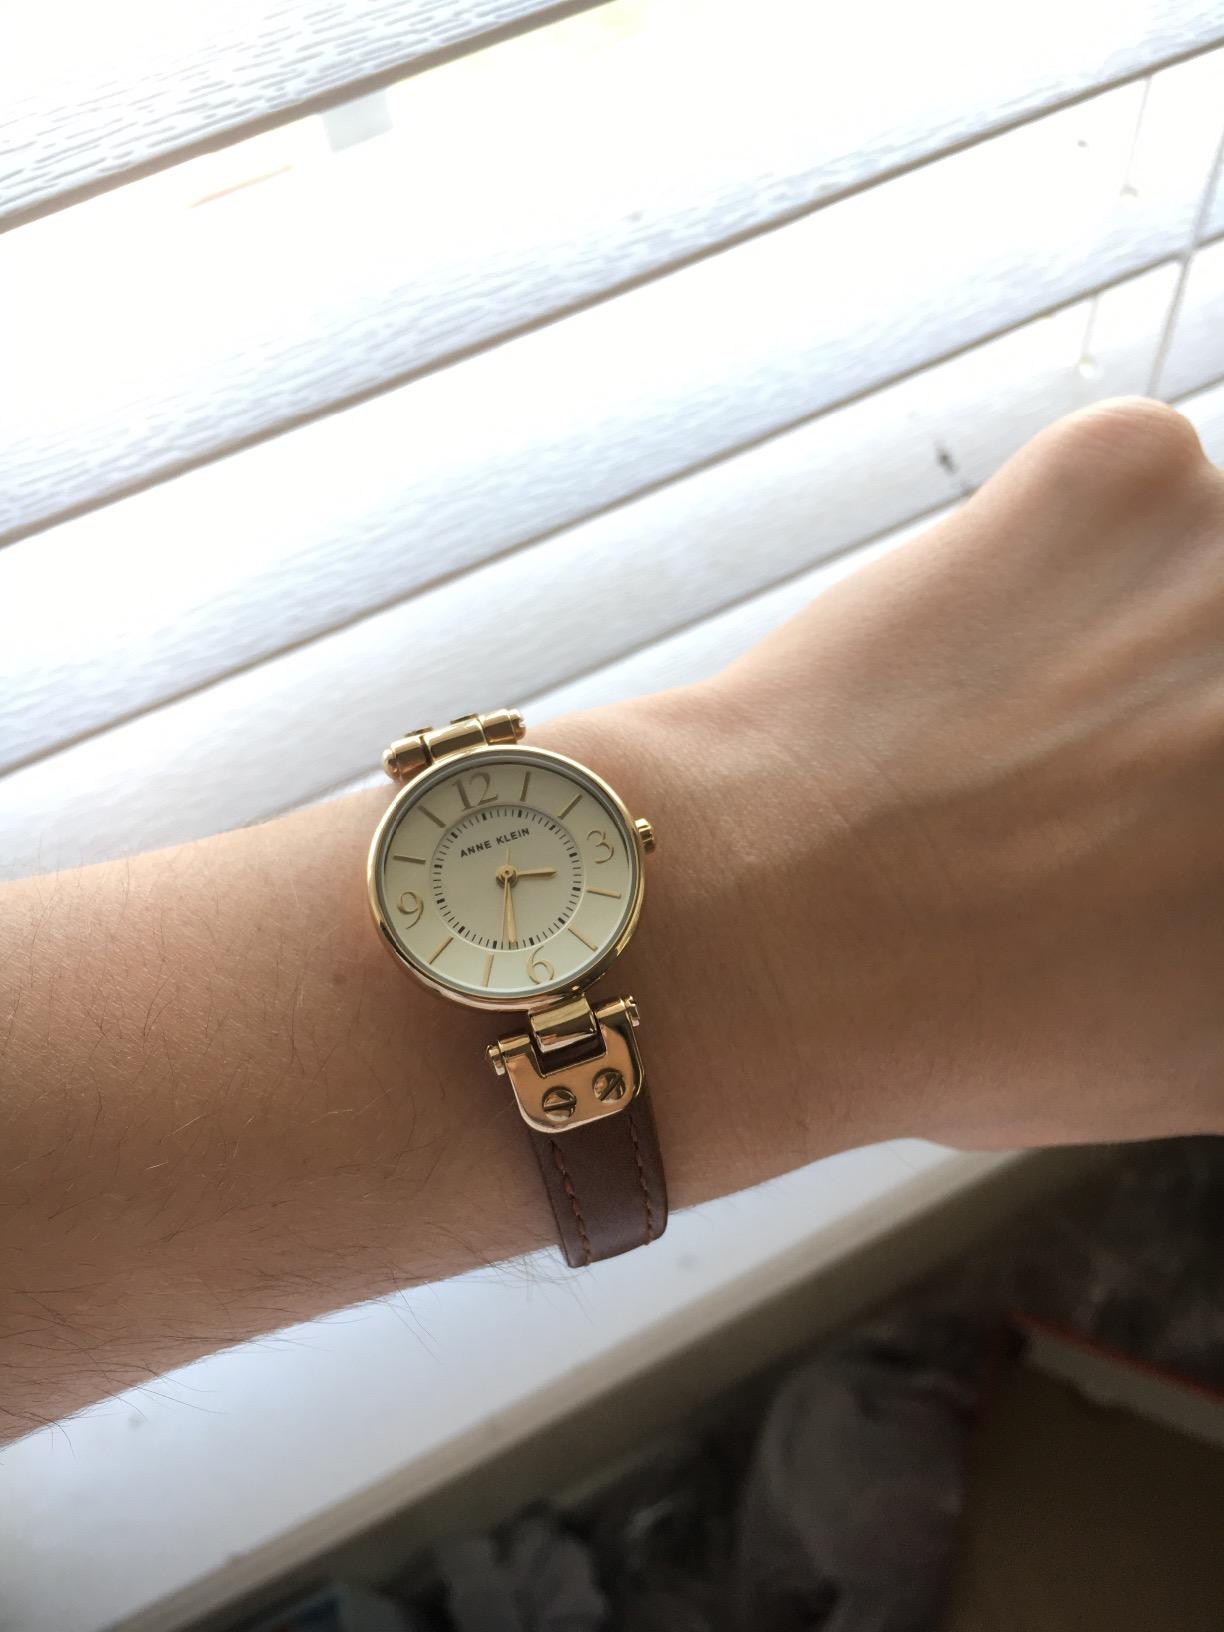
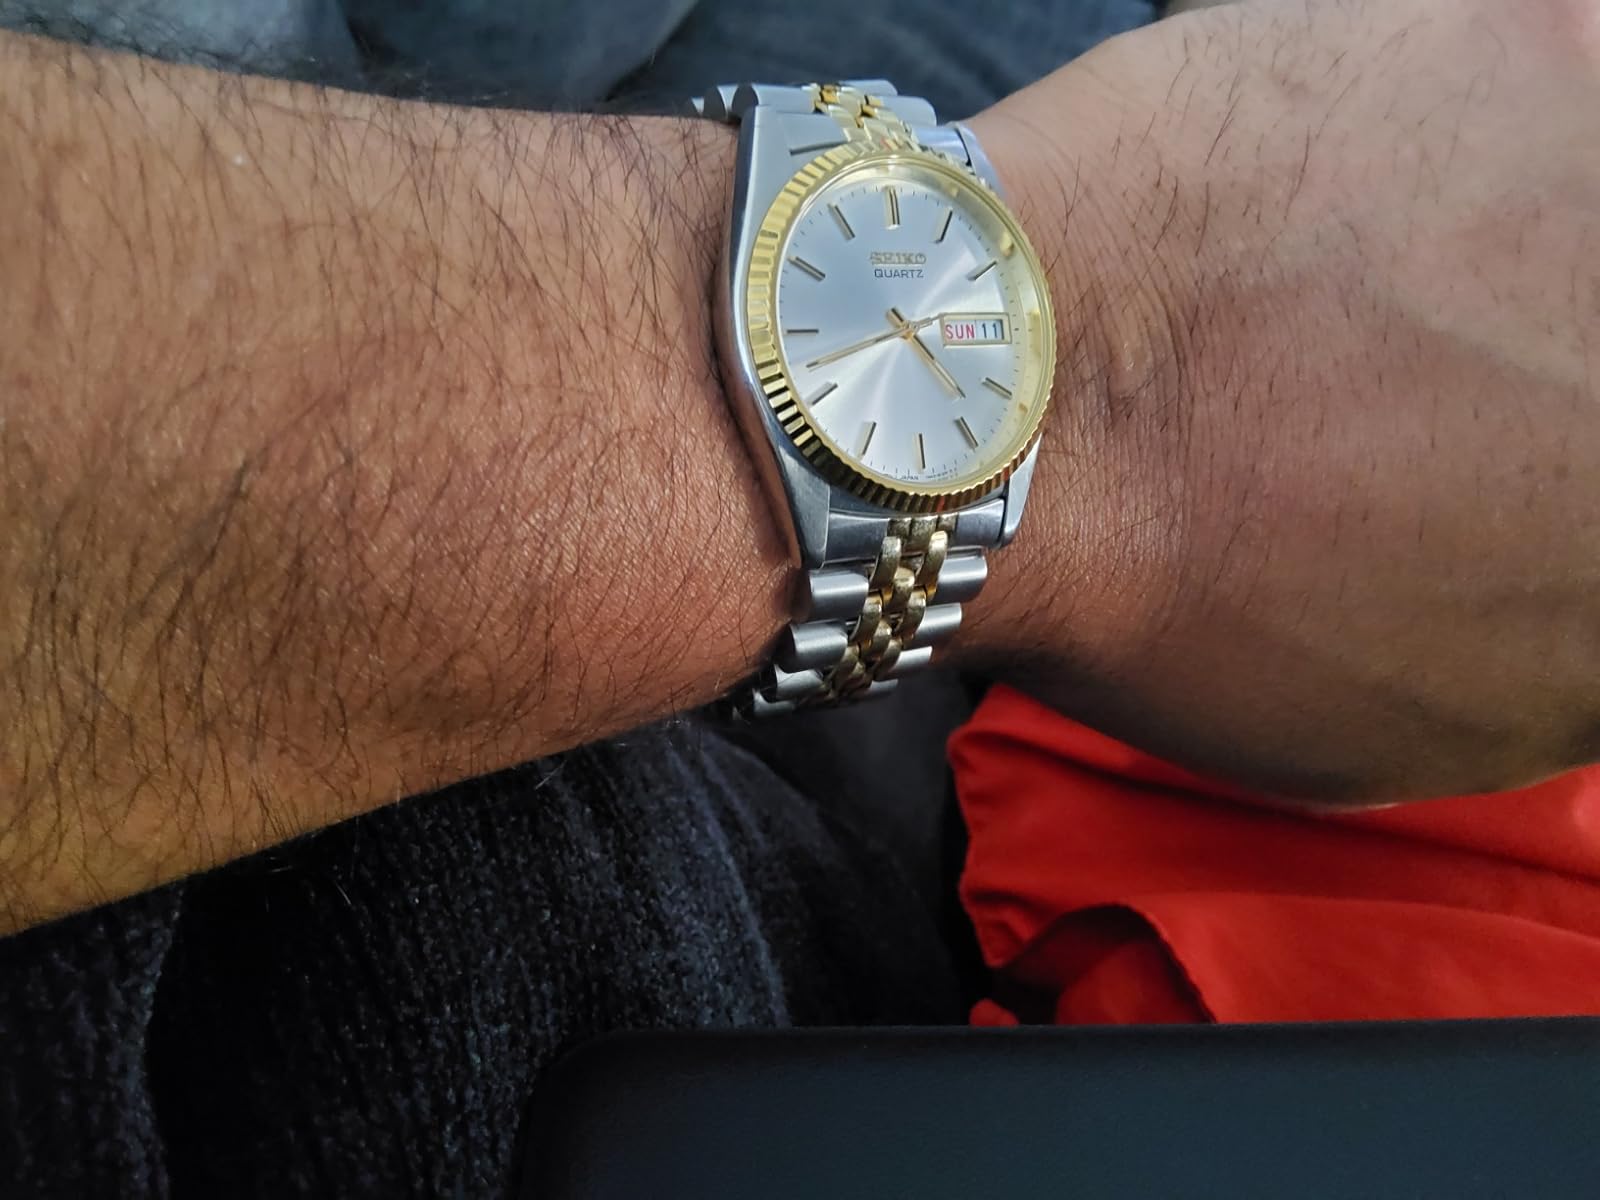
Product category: accessories_watch
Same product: no